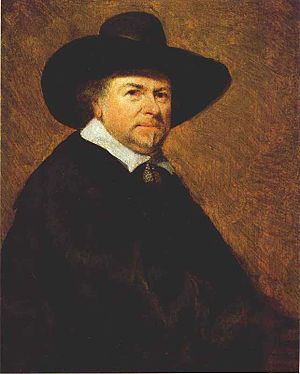
Jan van Goyen
Jan van Goyen, malet af Gerard ter Borch
Jan Josefszoon van Goyen født 13. januar 1596 i Leiden, død 27. april 1656 i Haag var en nederlandsk landskabsmaler.